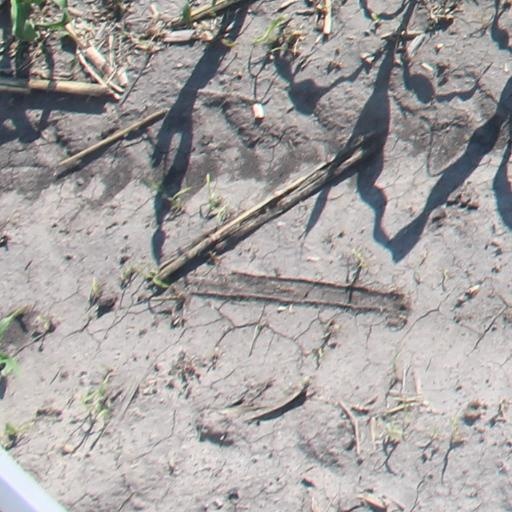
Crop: maize; corn